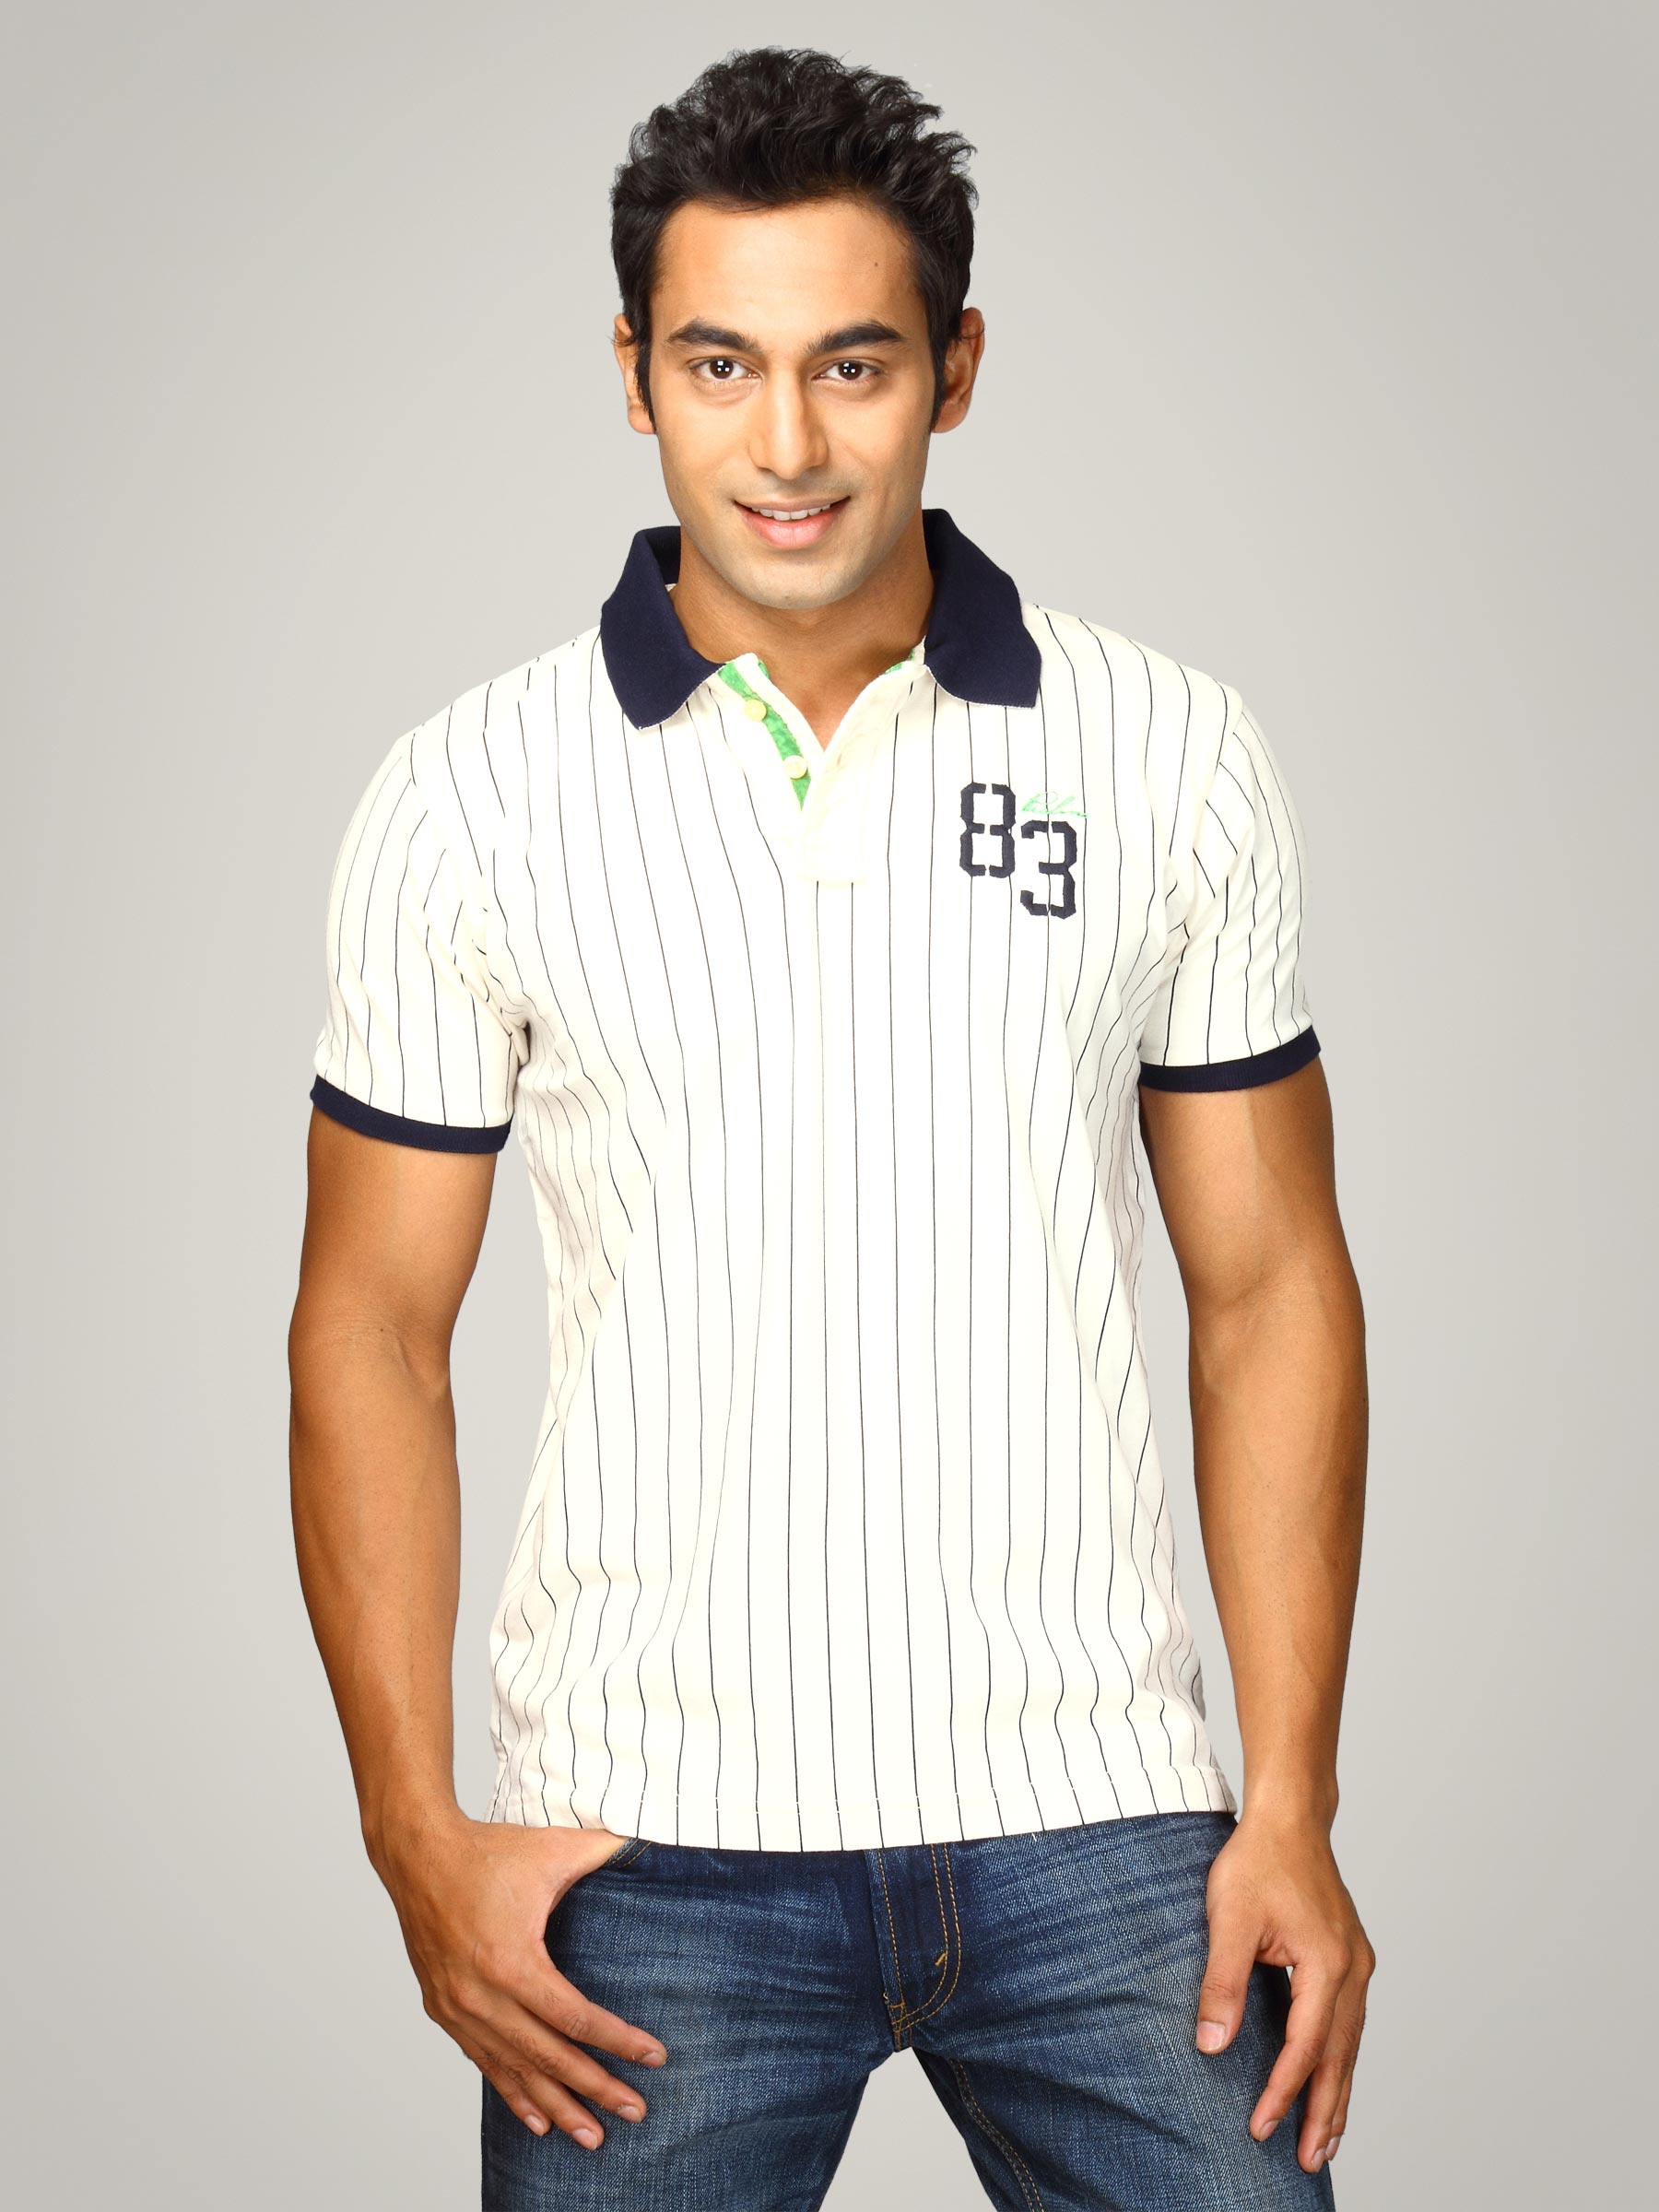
Proline Men Cream Striped Polo T-shirt
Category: Apparel / Topwear / Tshirts
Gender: Men
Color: Cream
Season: Summer 2011
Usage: Casual